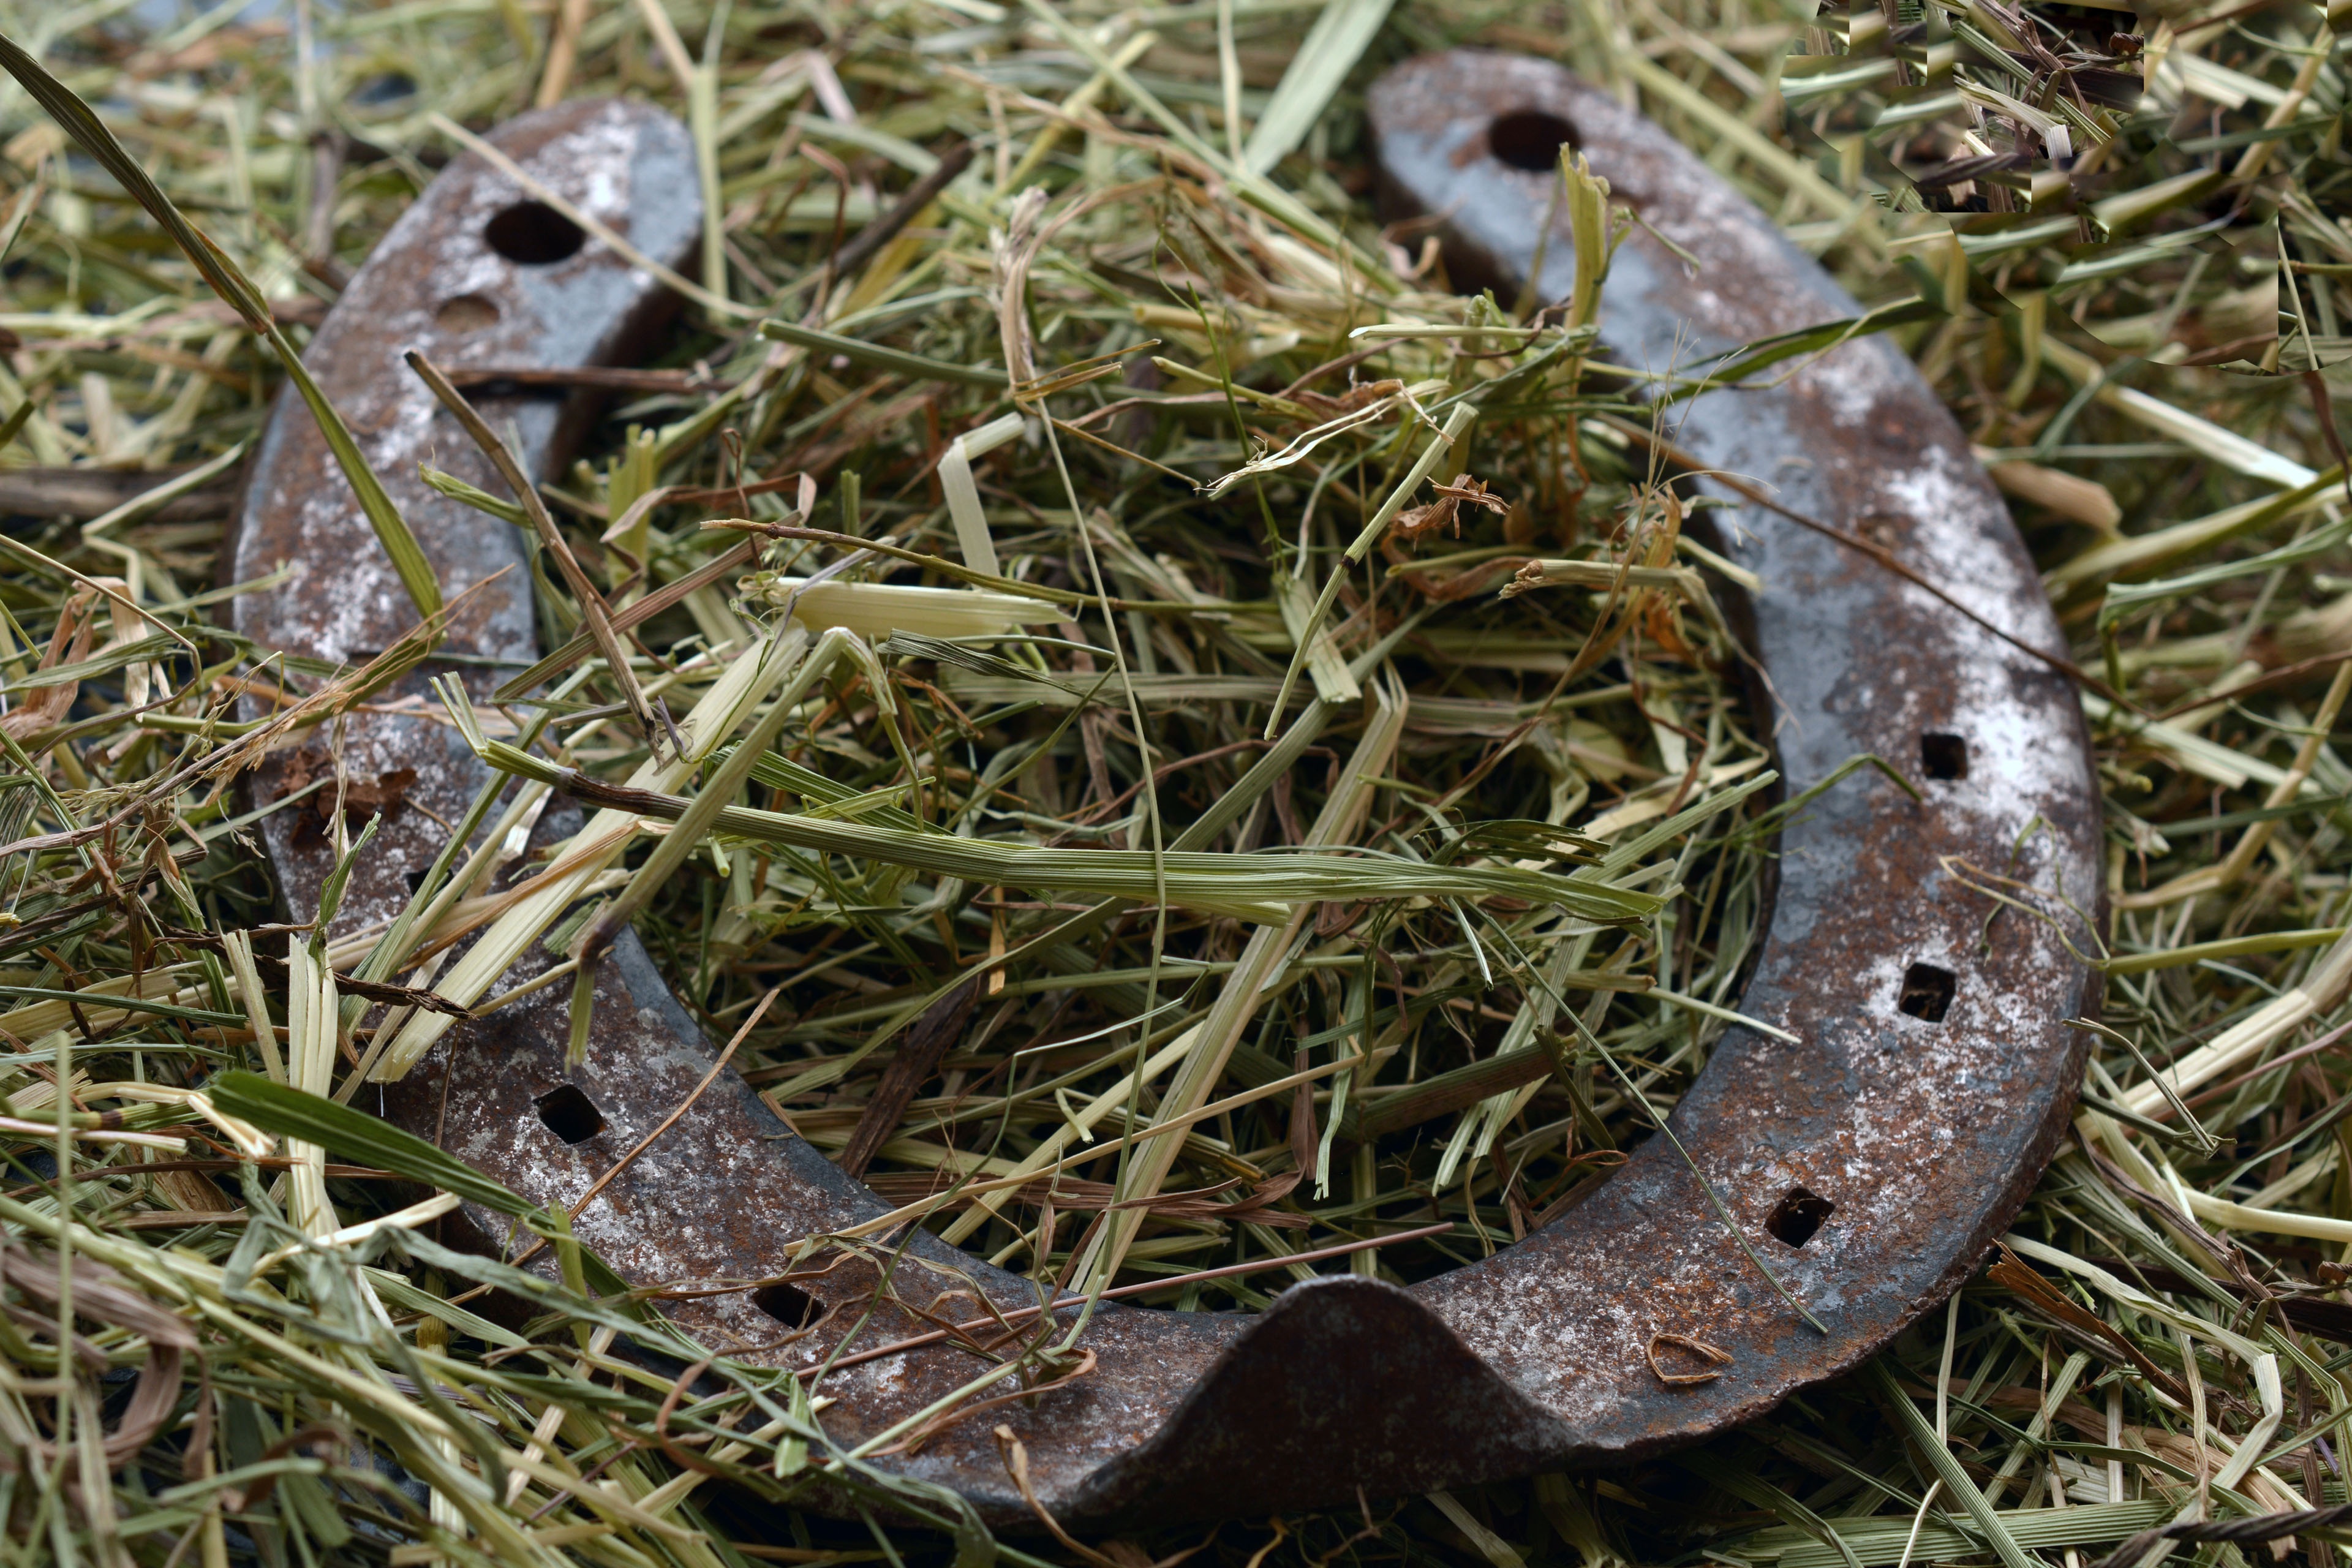
branch, hay, wildlife, amphibian, fauna, bird nest, horseshoe, nest, luck, lucky charm